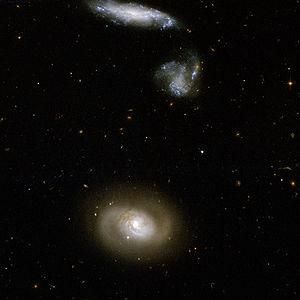
Les galaxies de Markarian sont un type de galaxies actives avec un noyau émettant une grande quantité d'ultraviolets par rapport à d'autres galaxies. Elles sont nommées d'après Benjamin Markarian, qui les a étudiées à partir du début des années 1960. Les entrées du catalogue de Markarian sont présentées sous la forme « Markarian #### ». On s'y réfère fréquemment à l'aide des abréviations Mrk, Mkr, Mkn, et parfois avec Ma, Mk et Mark.